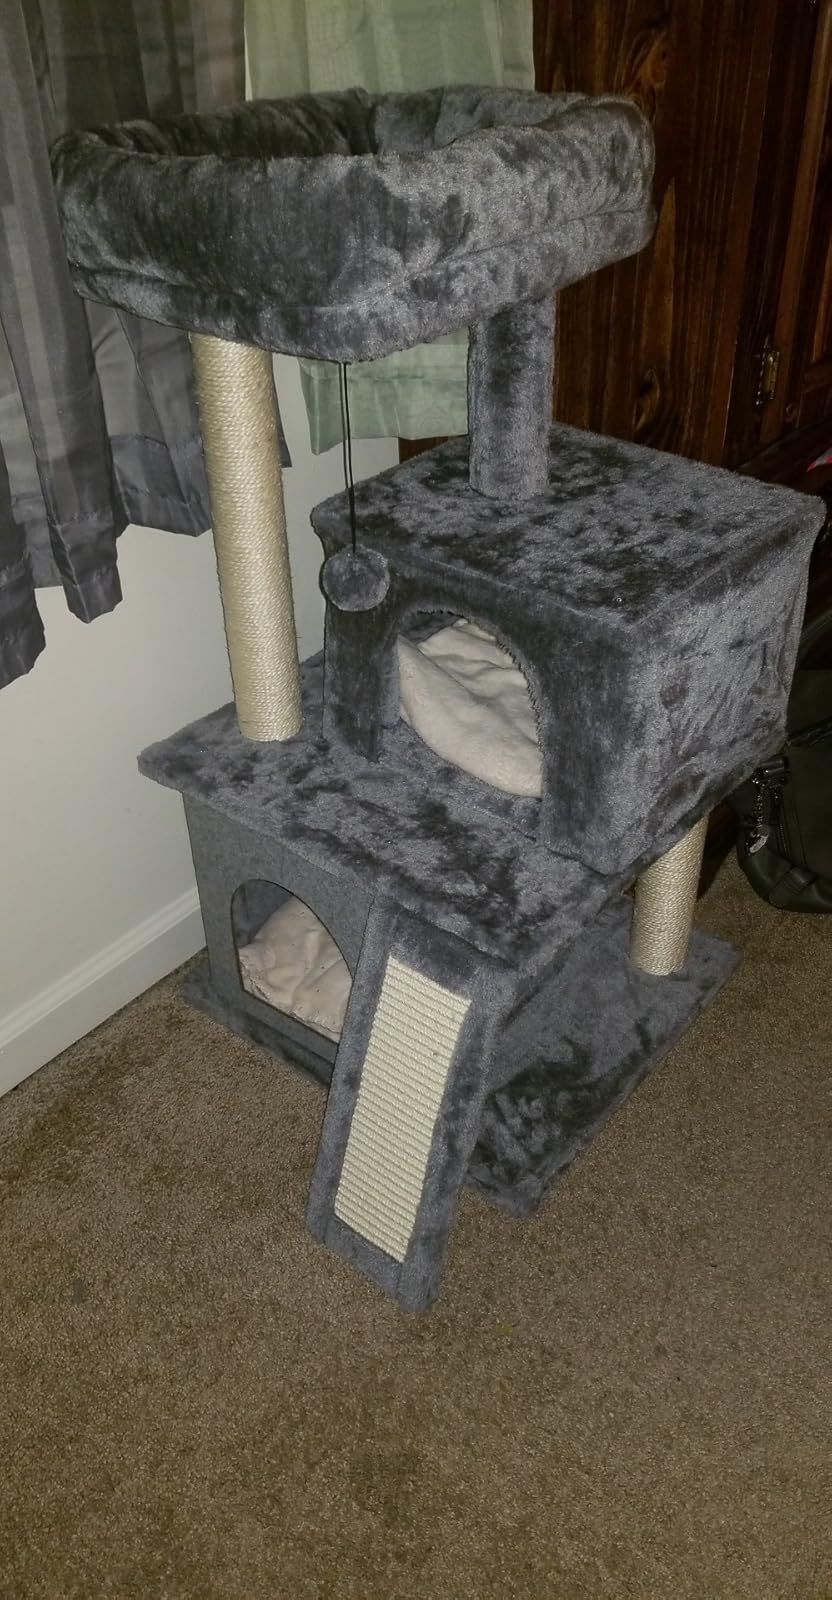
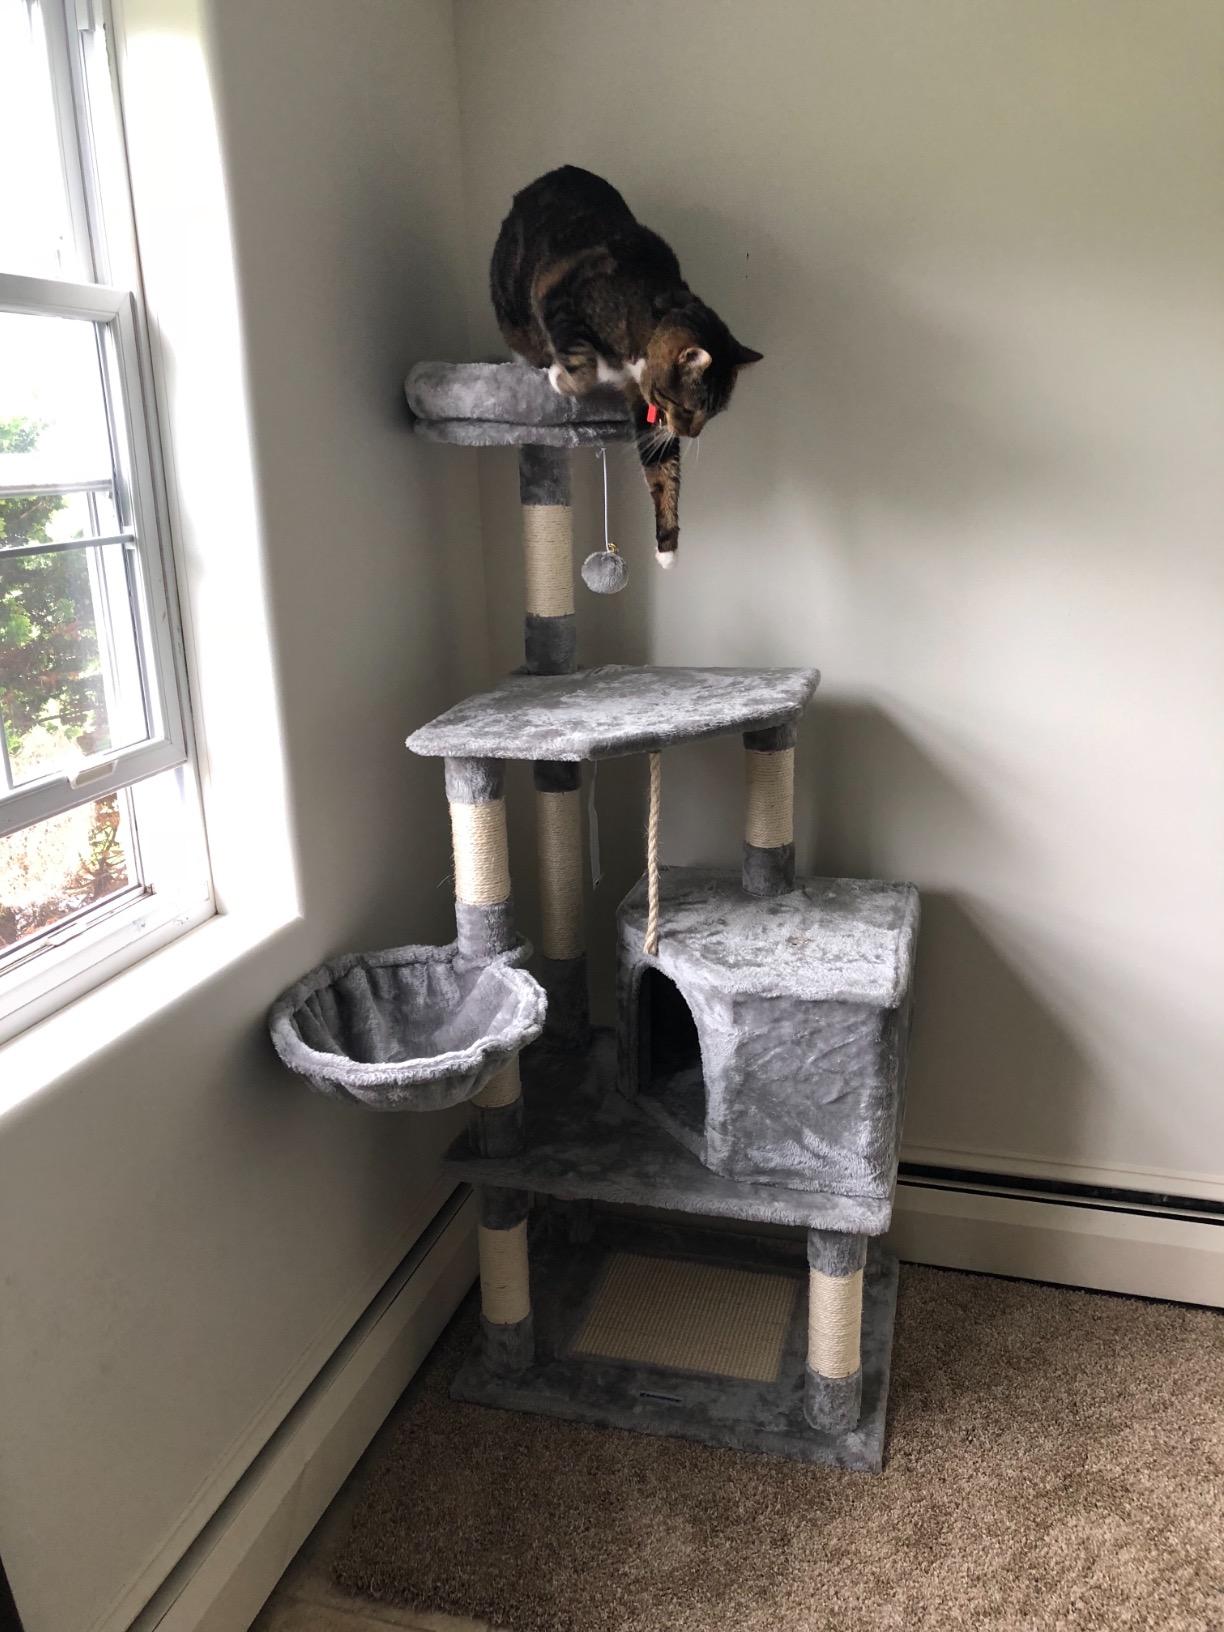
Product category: items_cat tree
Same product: no